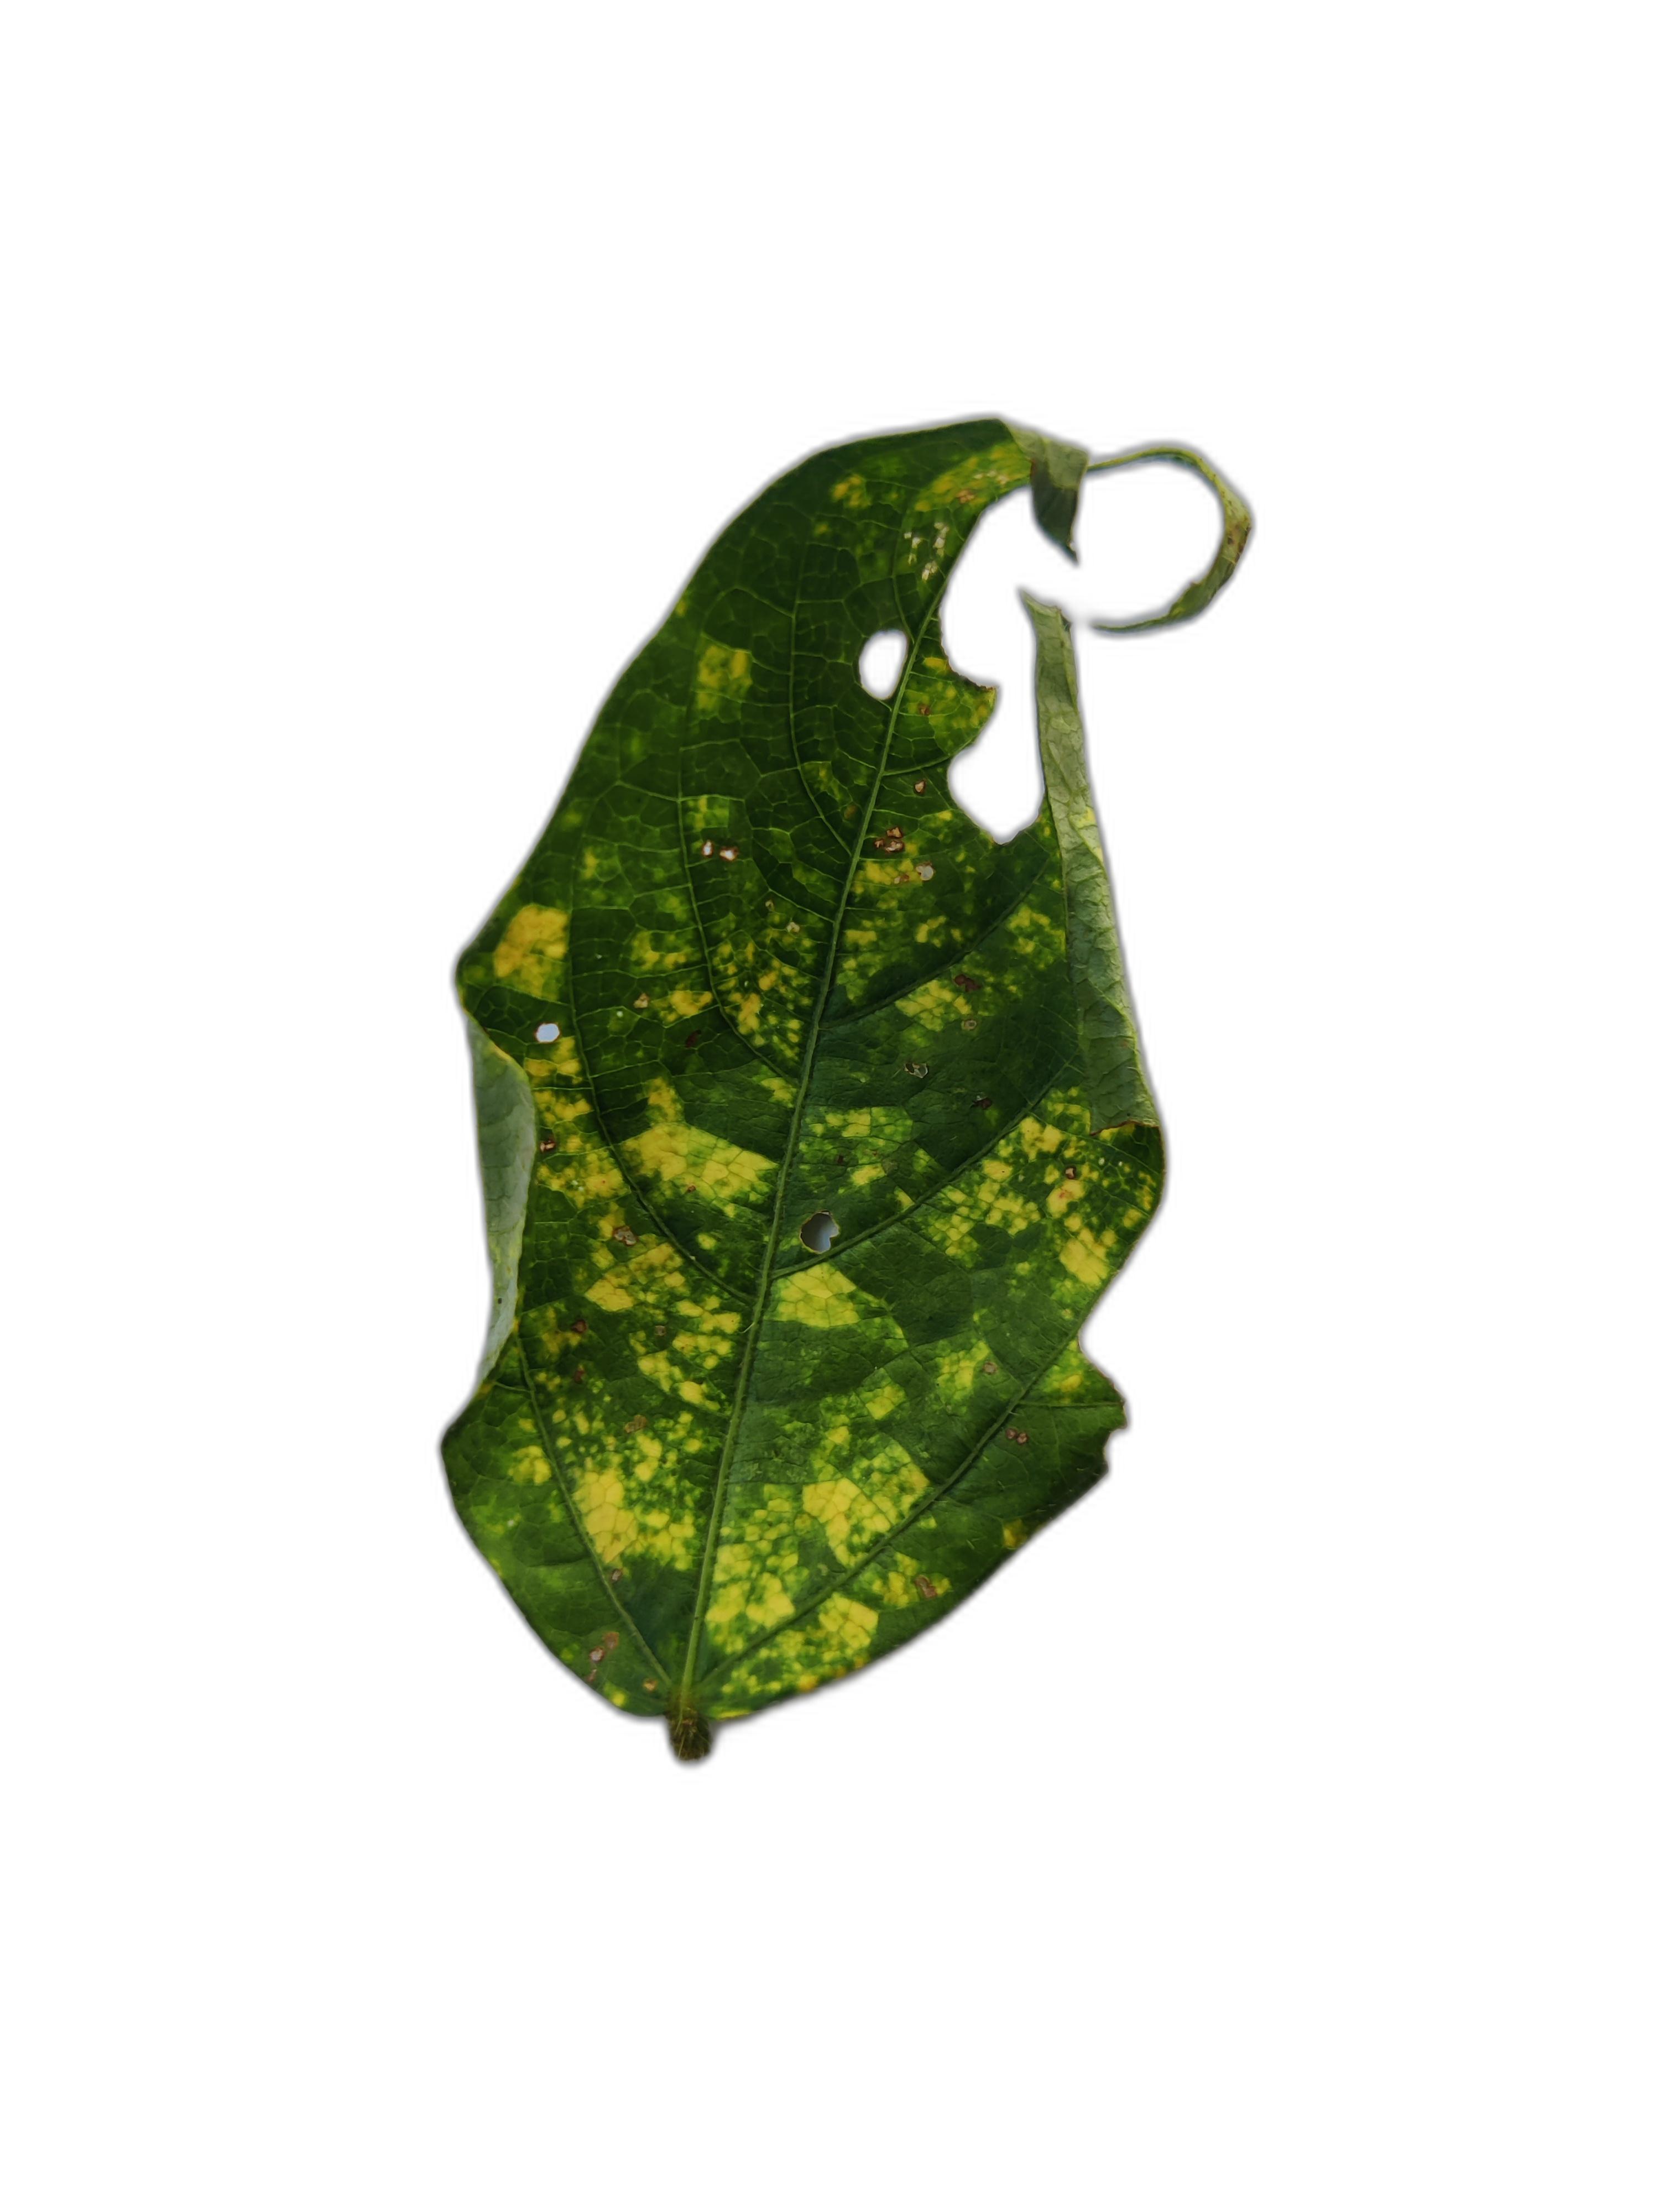
Label: Yellow Mosaic